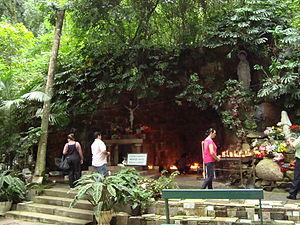
Après les apparitions de Lourdes, de très nombreuses répliques de la grotte de Lourdes sont réalisées, jusqu'en 1914. Ce n'est évidemment pas une date butoir. Après cette date, le nombre de copies de la grotte continue toujours d'évoluer. En 2015, un auteur a répertorié en France plus de 765 sites, et dans le reste du monde 321 copies de la grotte.